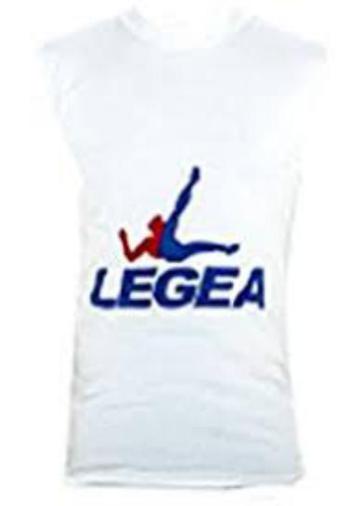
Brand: legea-2
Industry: Sports